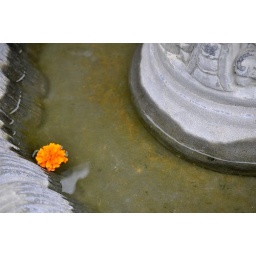
flower in base